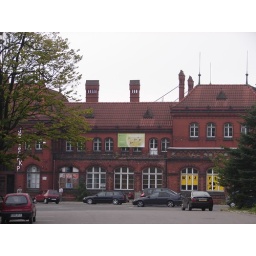
The train station building in Malbork